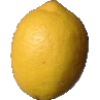
Label: Lemon 1